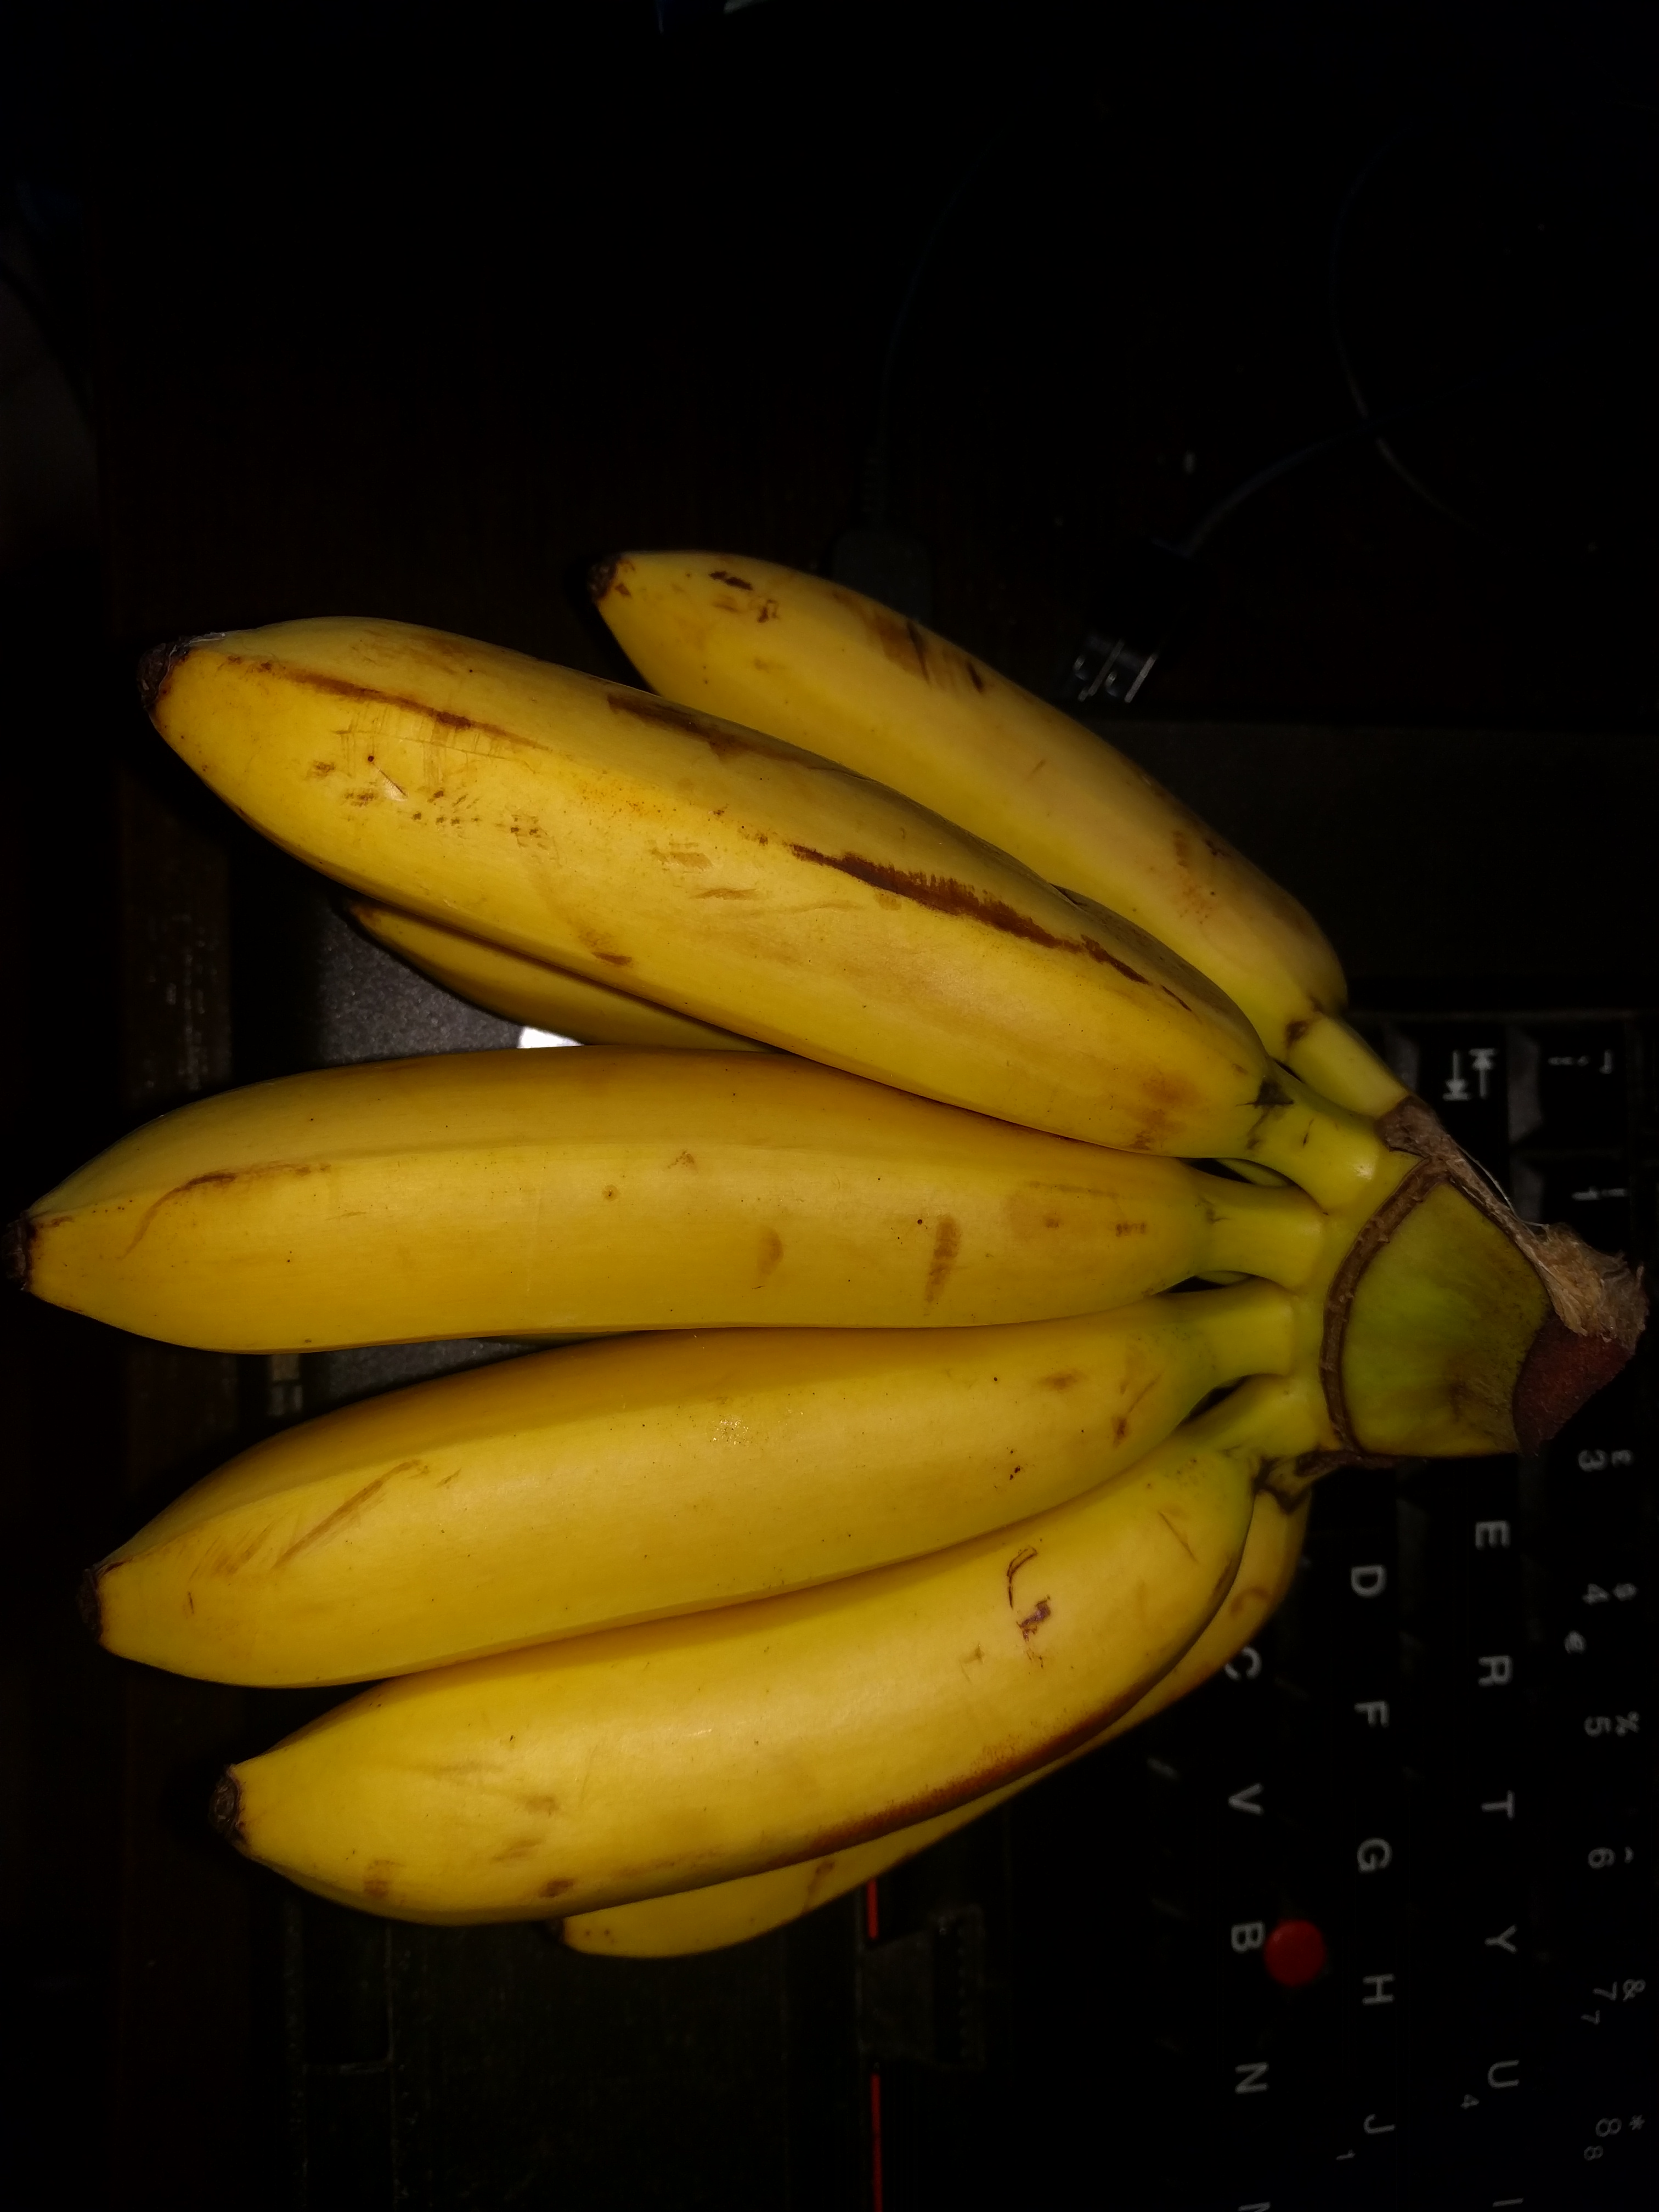
Label: generalcompost